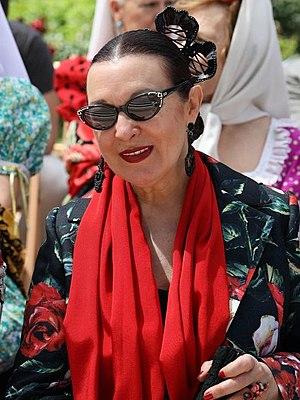
Le flamenco nuevo constitue une évolution de la musique flamenca, mené par une génération héritière de la révolution initiée par Paco de Lucía et Camarón de la Isla. Mélangeant le flamenco traditionnel à des courants musicaux des XXᵉ siècle et XXIᵉ siècle tels que la rumba, la pop, le rock, le jazz ou encore les musiques électroniques, il est une nouvelle étape dans le processus d'universalisation que vit le flamenco depuis le début des années 1970.